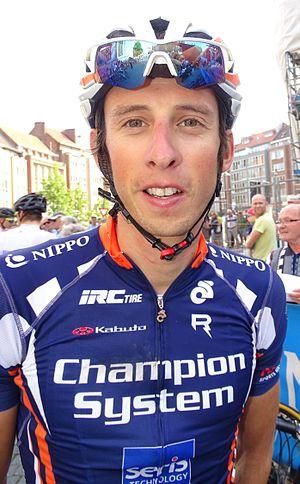
Reportage réalisé le dimanche 23 août à l'occasion du départ et de l'arrivée du Grand Prix Jef Scherens 2015 à Louvain, Belgique.
James Spragg, né le 19 juillet 1987 à Exeter, est un coureur cycliste anglais.
La saison 2015 de l'équipe cycliste CCT-Champion System est la première de cette équipe continentale.